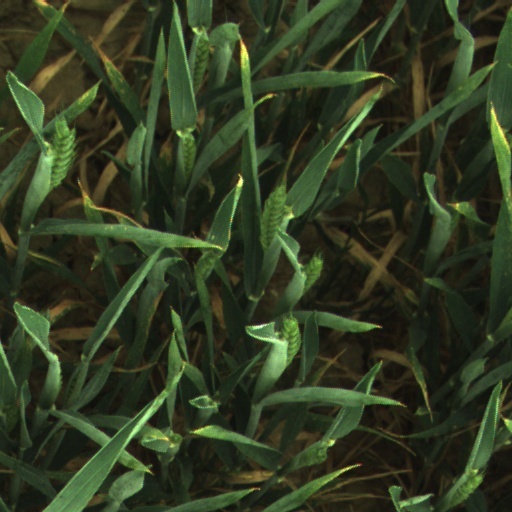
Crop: wheat